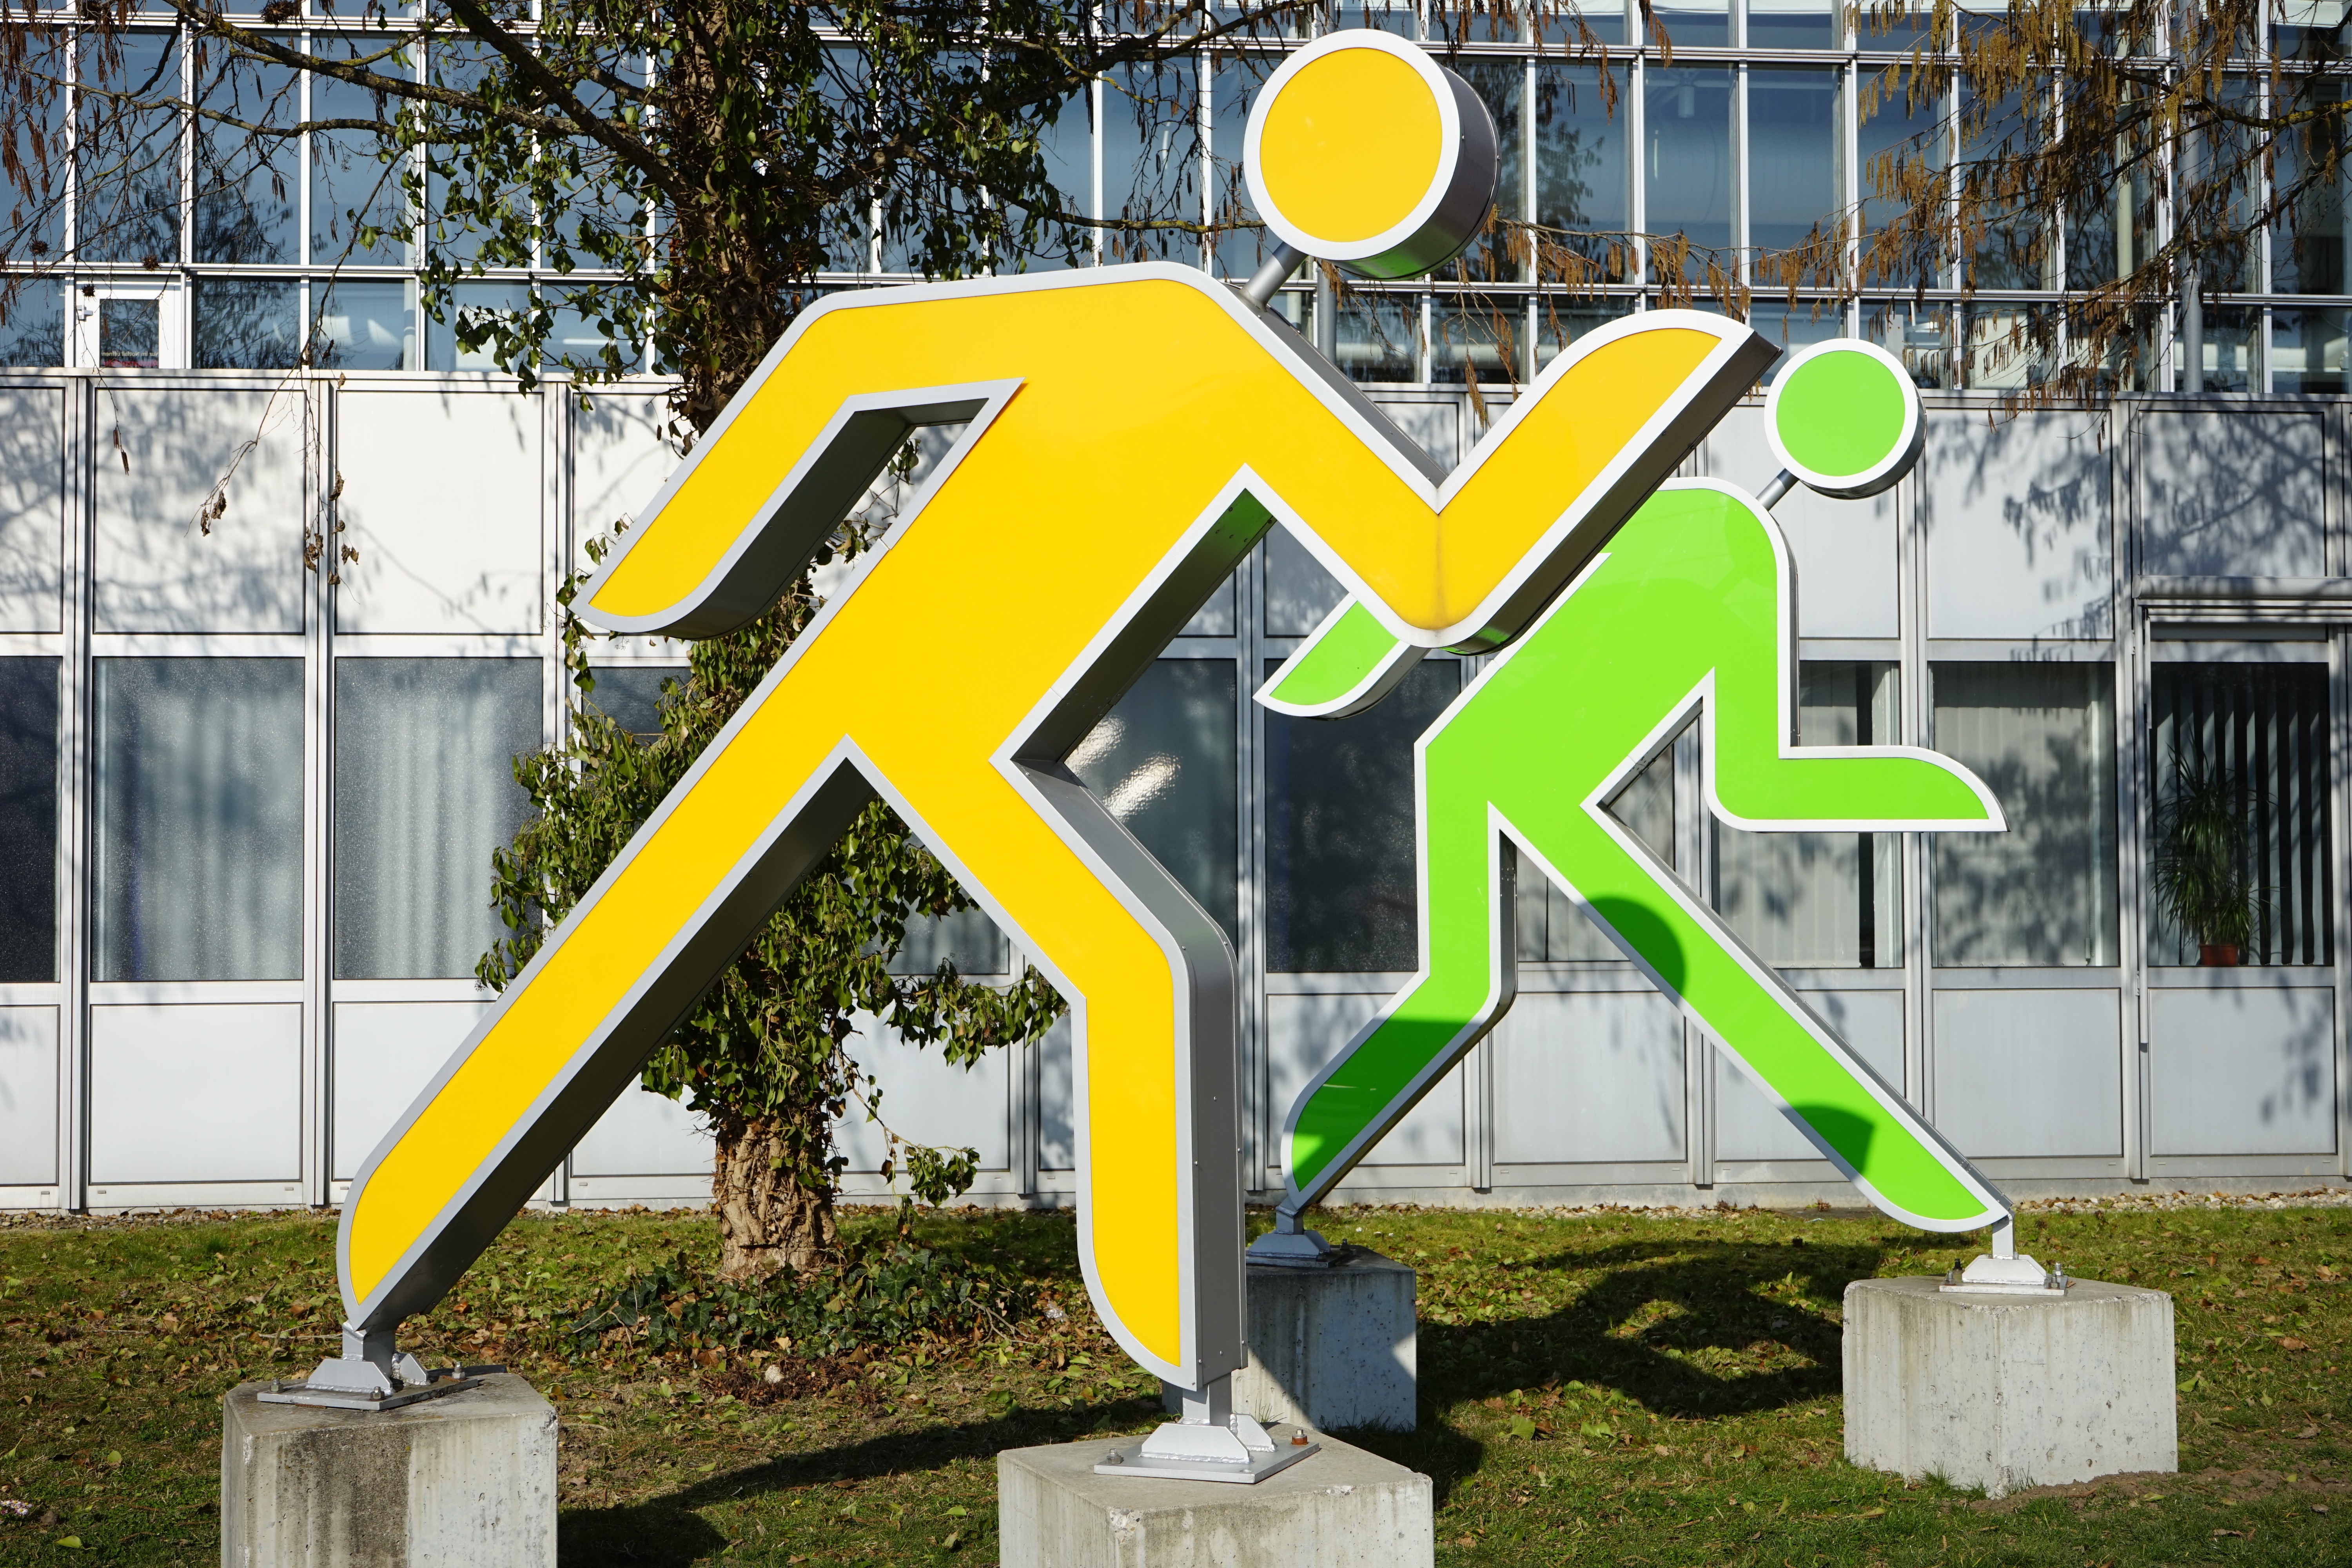
person, abstract, run, green, yellow, sculpture, art, figures, sprint, bless you, males, stylized, jog, suggestion